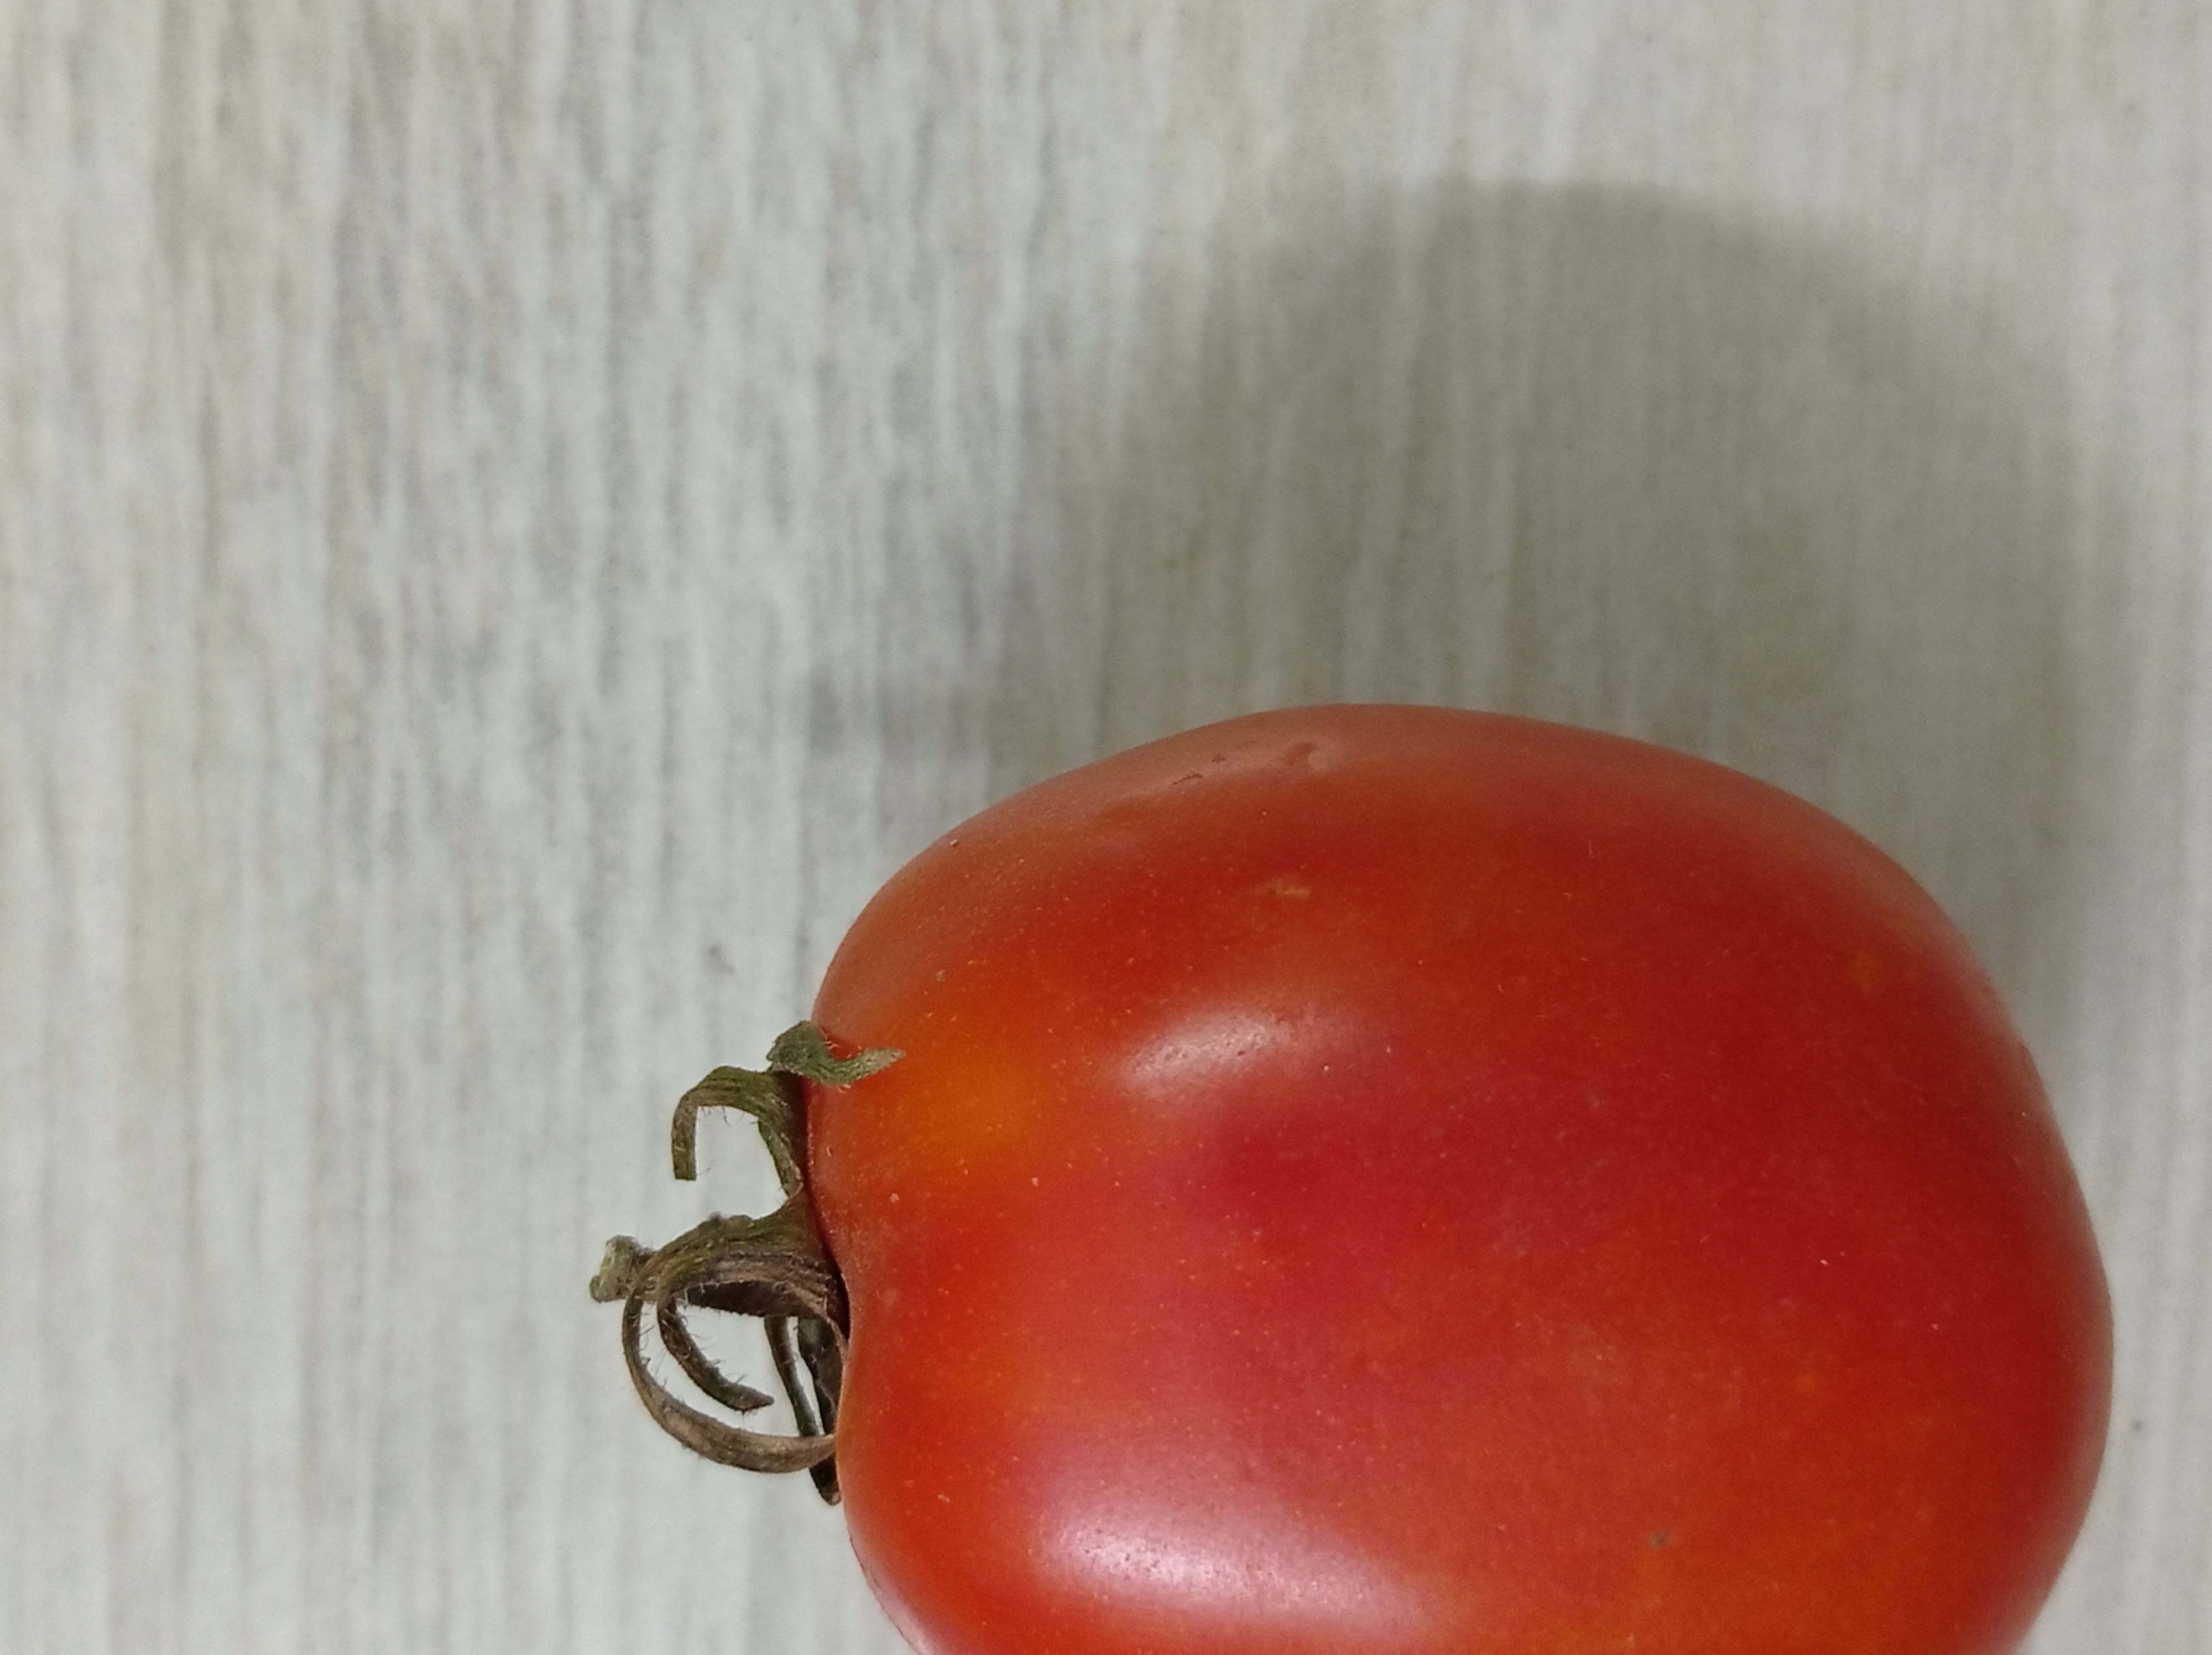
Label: Fresh